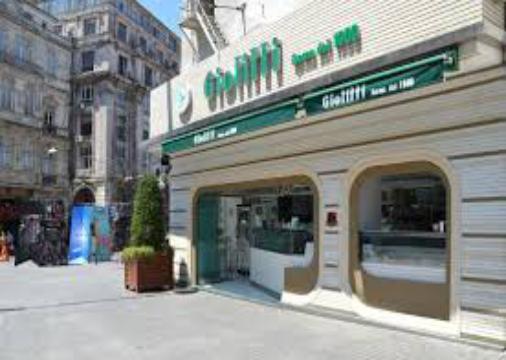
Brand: Giolitti
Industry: Food